British Indian passport

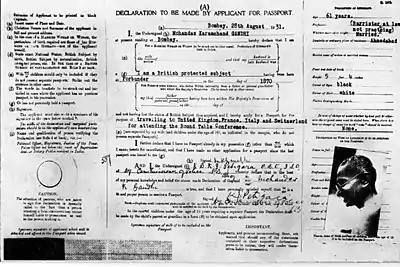
1931 passport application, by Mohandas Karamchand Gandhi

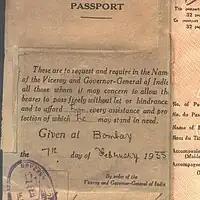
Official note from the Viceroy of India on the first page of the British Indian passport.

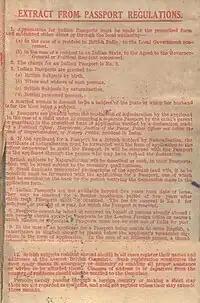
Last page of the passport describing the rules and regulations

The cover of passport was of navy blue colour with the emblem of the British Empire (i.e. the Royal Arms of the United Kingdom) emblazoned on the front cover. The word "British Indian Passport" was printed above the emblem and "Indian Empire" printed below. The text of the passport was printed in English and French. Other details were hand-written.